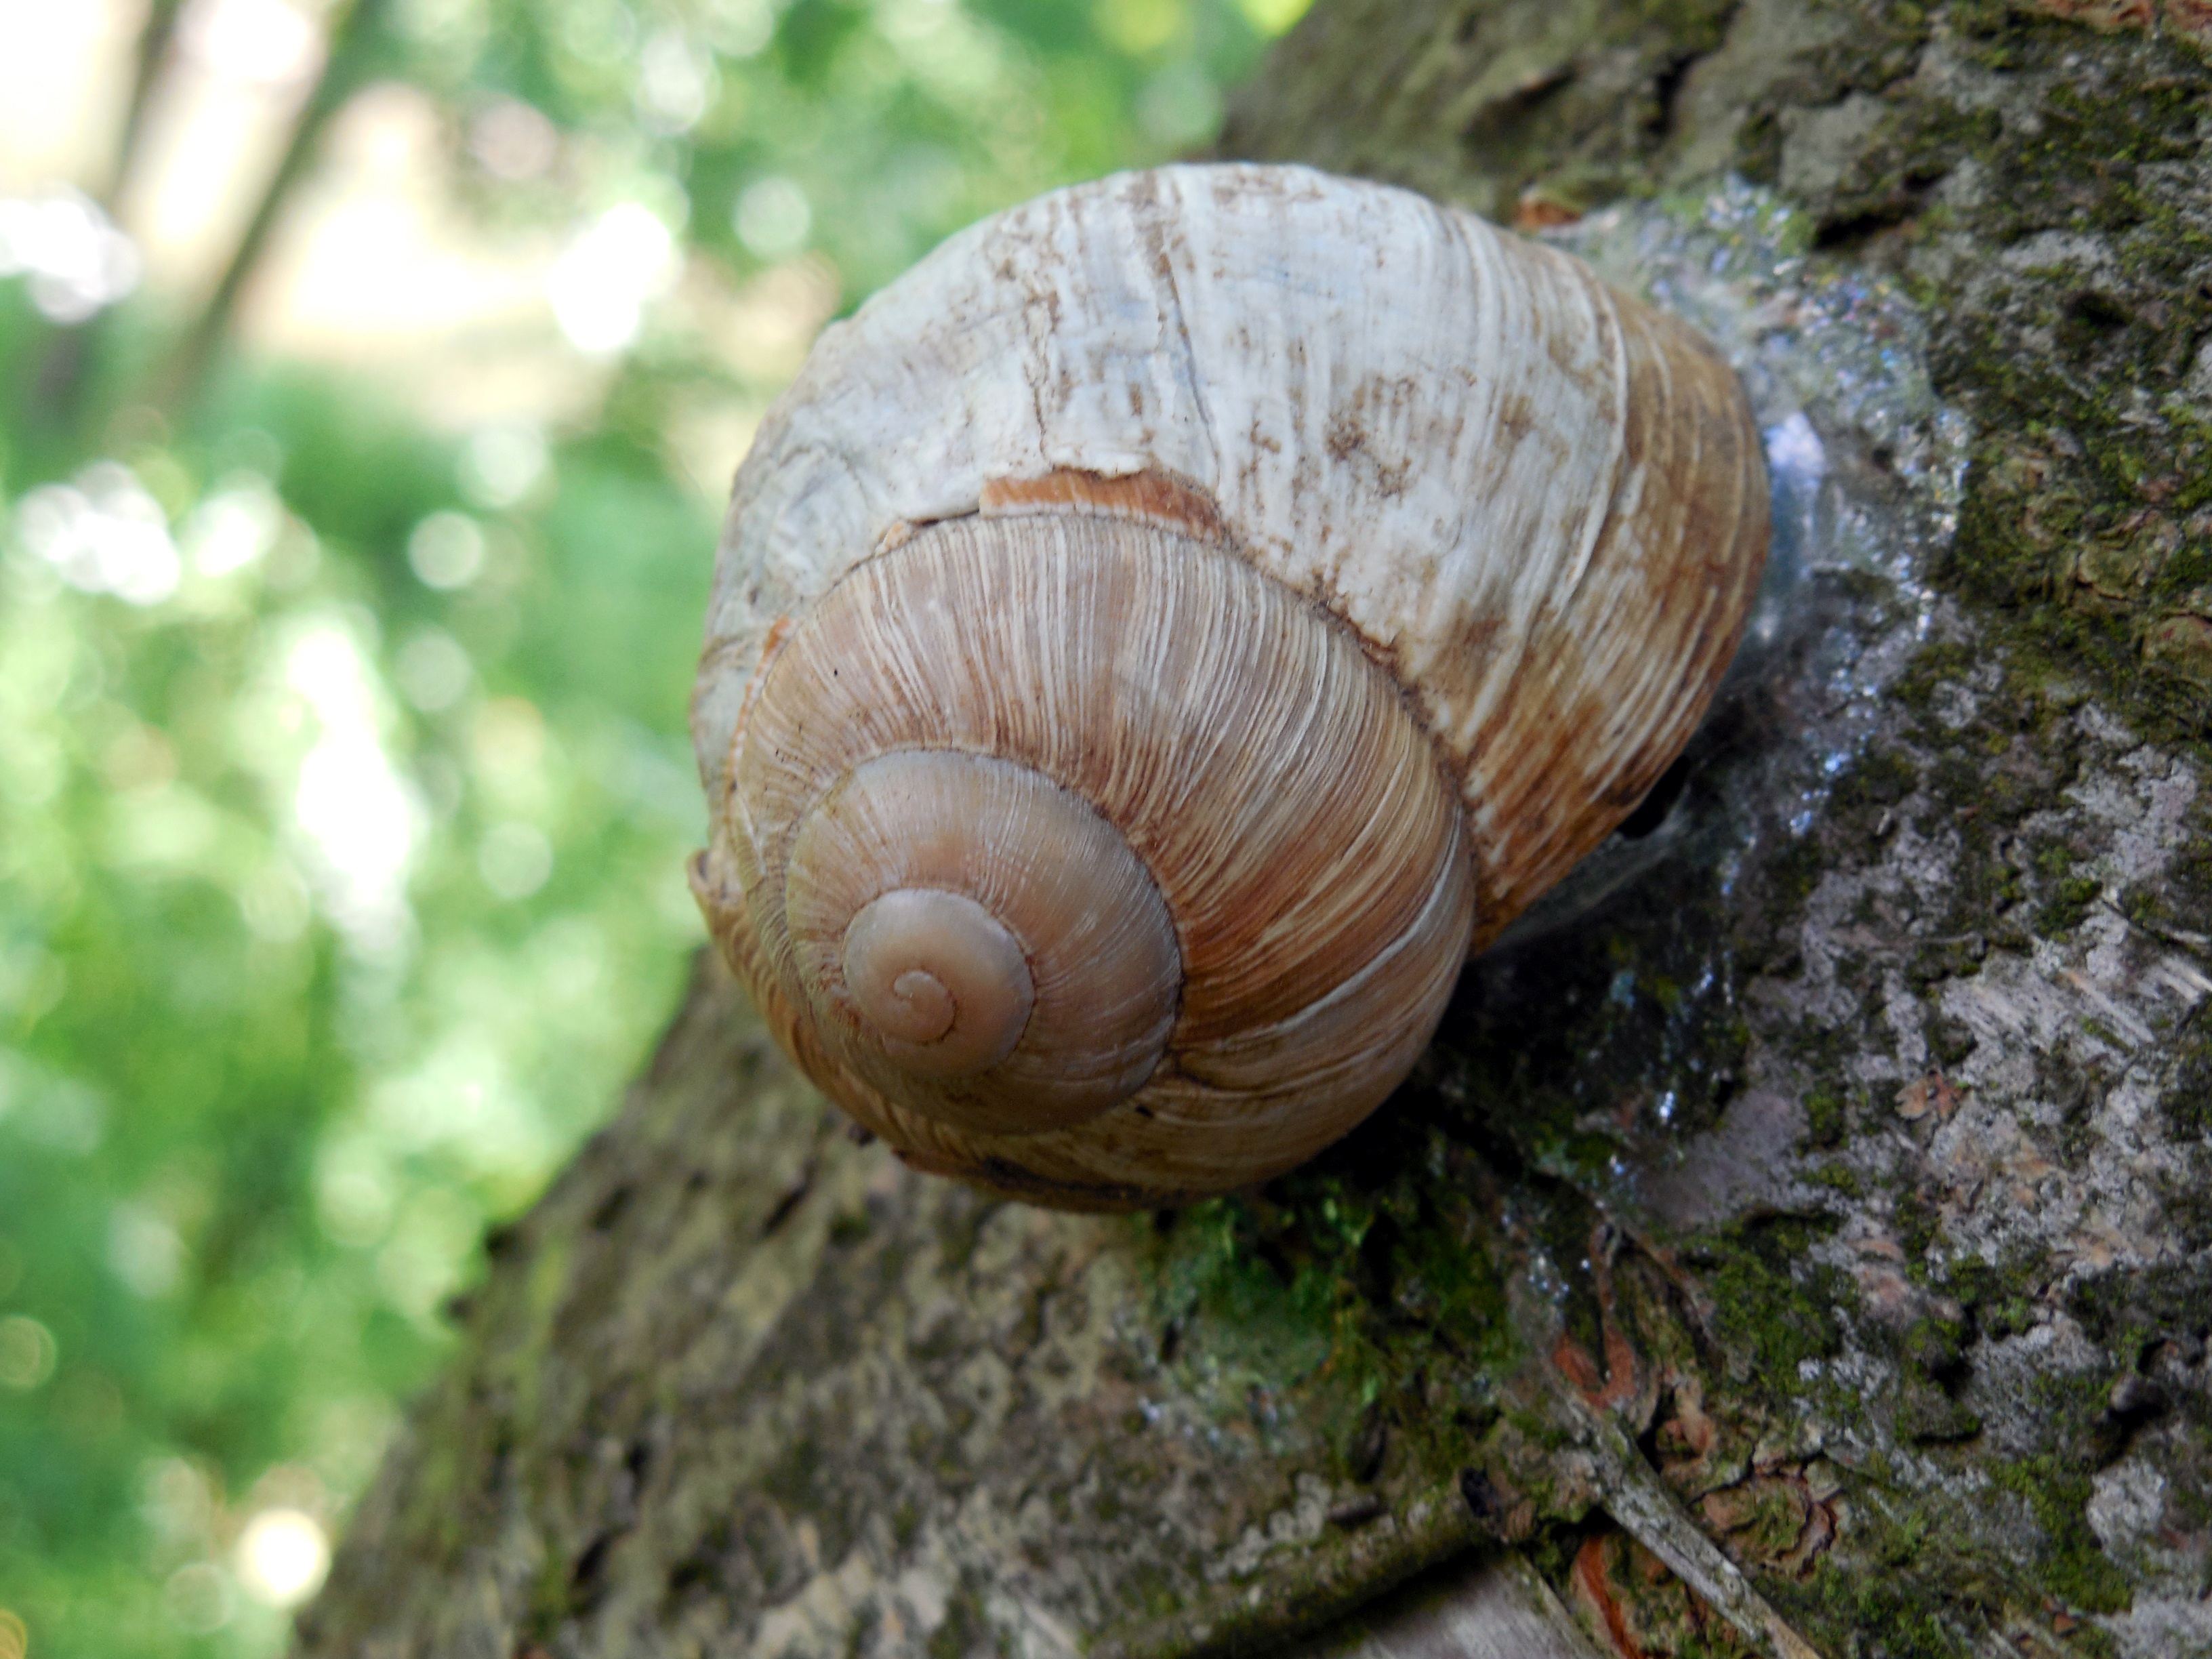
nature, fauna, shell, invertebrate, mollusk, snail, escargot, molluscs, wirbellos, schnecken, escargots, macro photography, slowly, sea snail, oyster mushroom, helix pomatia, schnecknehaus, medicinal mushroom, snails and slugs